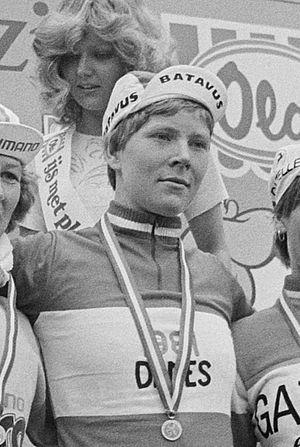
Hennie Top, née le 23 août 1956 à Wekerom, est une coureuse cycliste néerlandaise.